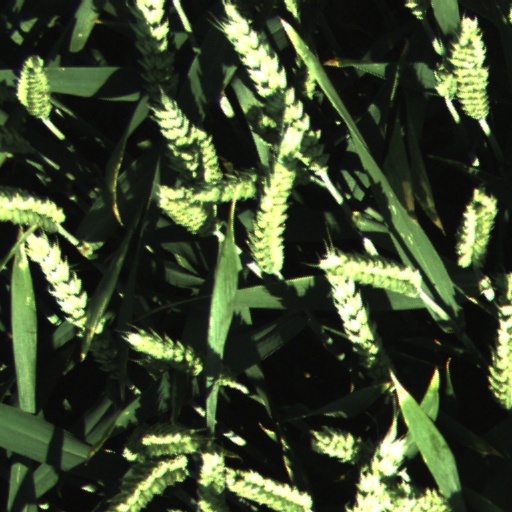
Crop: wheat